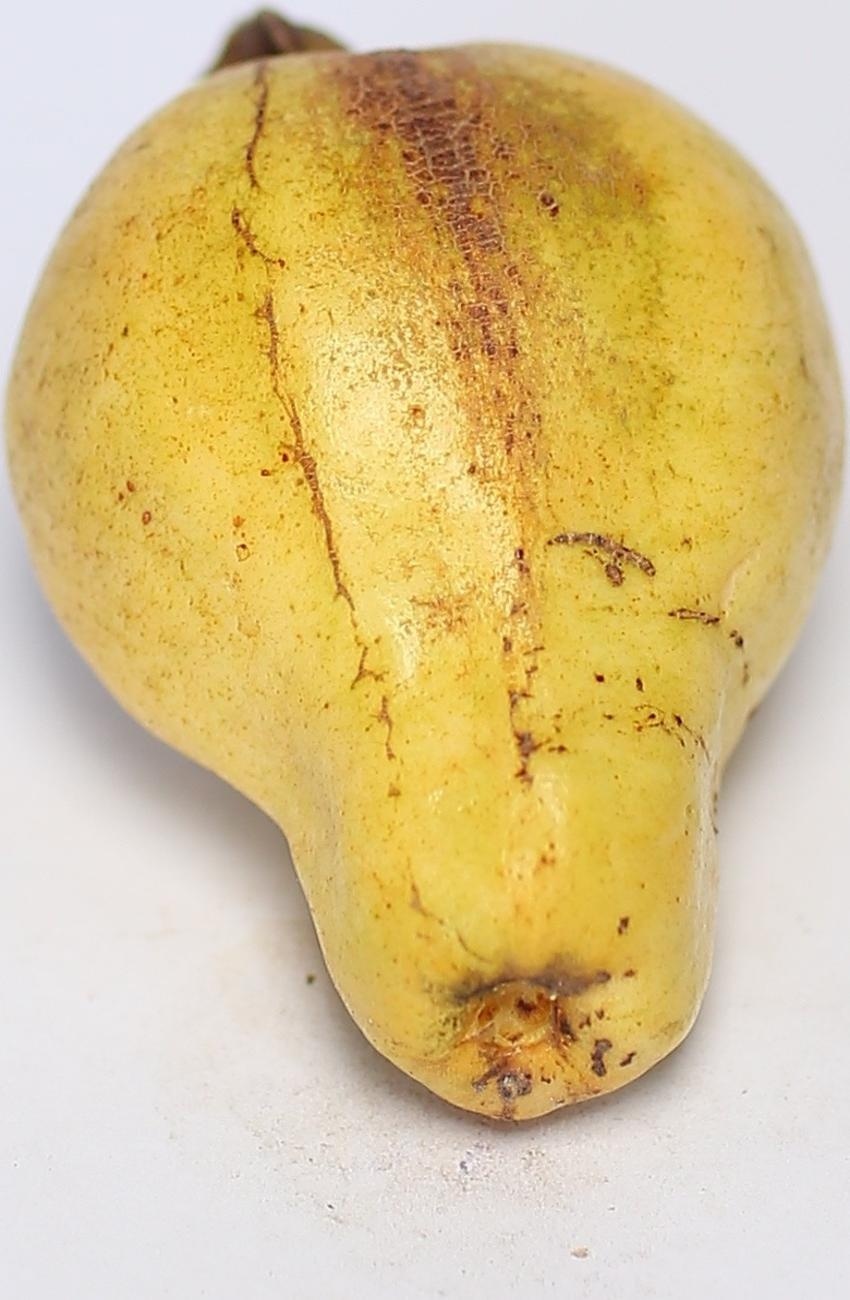
Maturity: ripe
Variety: local-sindhi